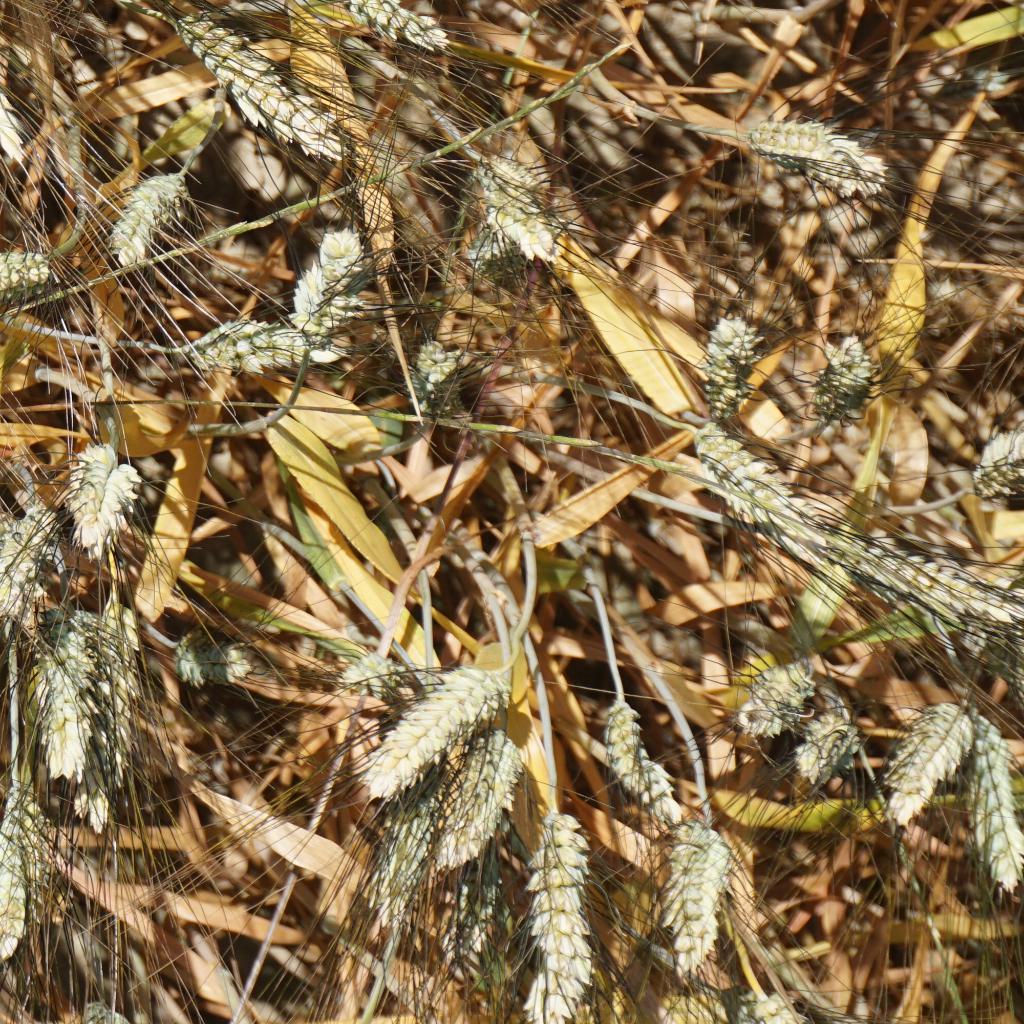
Country: France
Location: Gréoux
Wheat development stage: Filling - Ripening